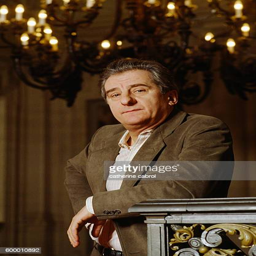
actor on the set of film